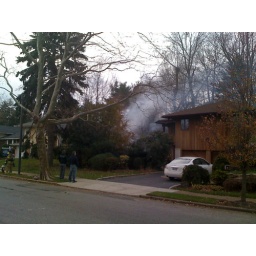
Jericho, Sig 32 for house fire, 11/24/08. fence fire against 2 houses.